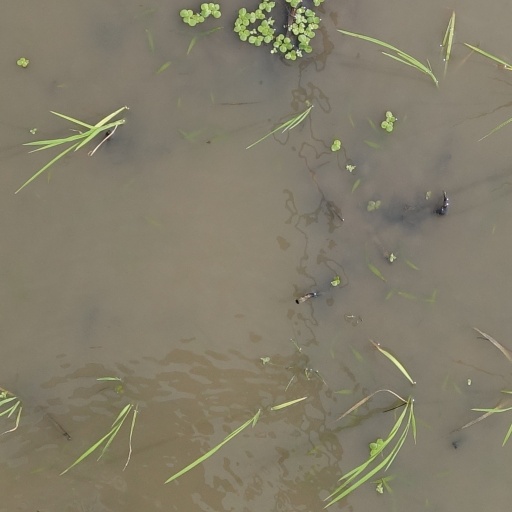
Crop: rice